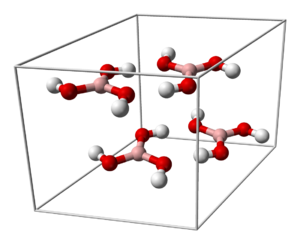
L'acide borique, aussi appelé acide boracique ou acide orthoborique, est un corps minéral composé de formule brute H₃BO₃ ou structurelle B(OH)₃, nommé autrefois sassoline en Italie centrale, où il jaillit à l'état naturel dans les fumerolles brûlantes et se dépose avec les autres vapeurs condensées dans les lagoni de Toscane. Ce solide blanc, parfois légèrement coloré, cristallise dans un réseau triclinique. Il se présente sous forme d'un solide cristallisé en paillettes nacrées.
La sassolite est un corps minéral flexible, assez rare, un borate de formule développée B(OH)₃ ou B₂O₃· 3H₂O possédant une structure fondée sur un empilement de plans de molécules d'acide borique à liaisons covalentes internes, en réalité non hydratée, associées entre elles par des liaisons hydrogène, les plans étant maintenus par des liaisons de type van der Waals. Cette organisation minérale, de maille triclinique, formant une matière grasse au toucher et à goût amer, se dégrade dans l'eau tiède en acide borique soit H₃BO₃ aq